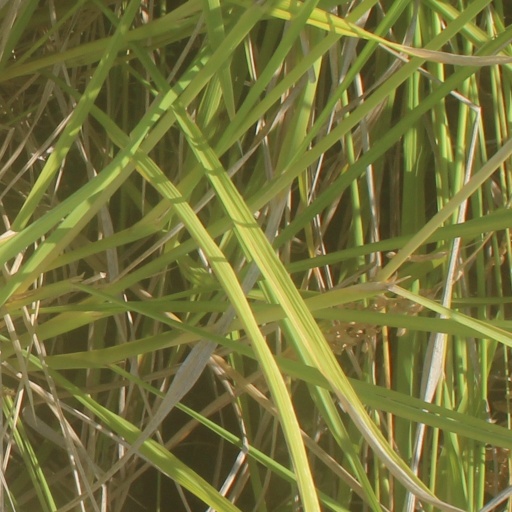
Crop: rice